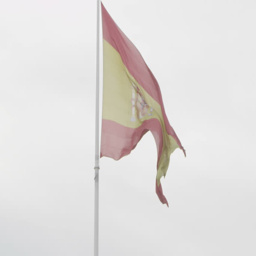
flag waving in the wind